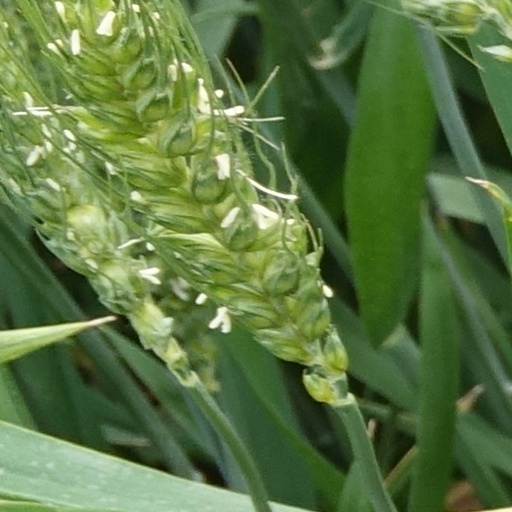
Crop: wheat